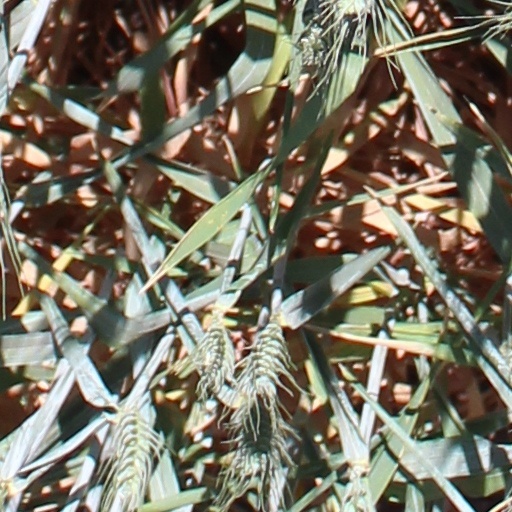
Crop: wheat